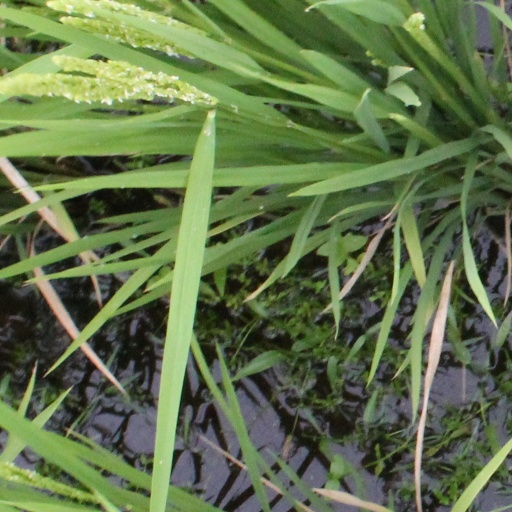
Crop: rice